Shahiad

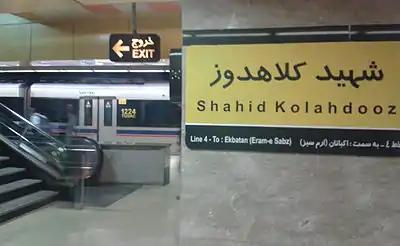
Shahiad Kolahduz Station

New Tehran is one of the eastern neighbourhoods of Tehran. It is located in region 13. It has 4 small squares, named Chaychi, Ettela'at, Ashtiani, and Lozi. However, Ashtiani Square has been torn down, because of the Bagheri Expressway's construction.